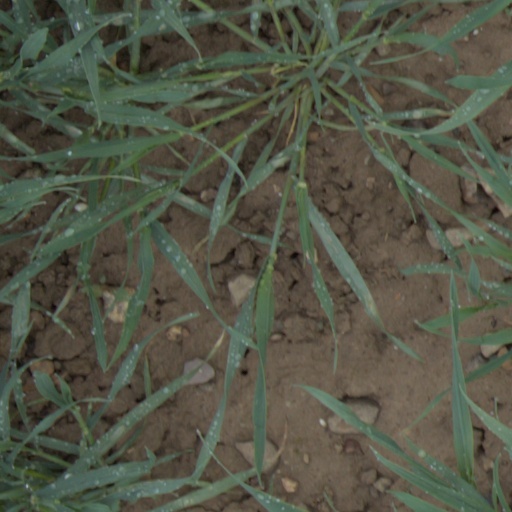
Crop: wheat